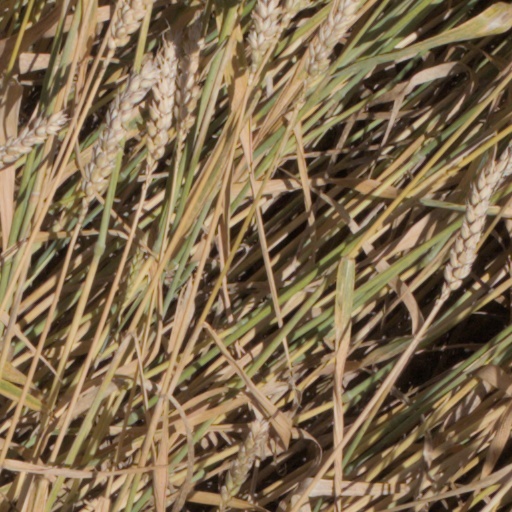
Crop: wheat